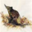
Label: shrew